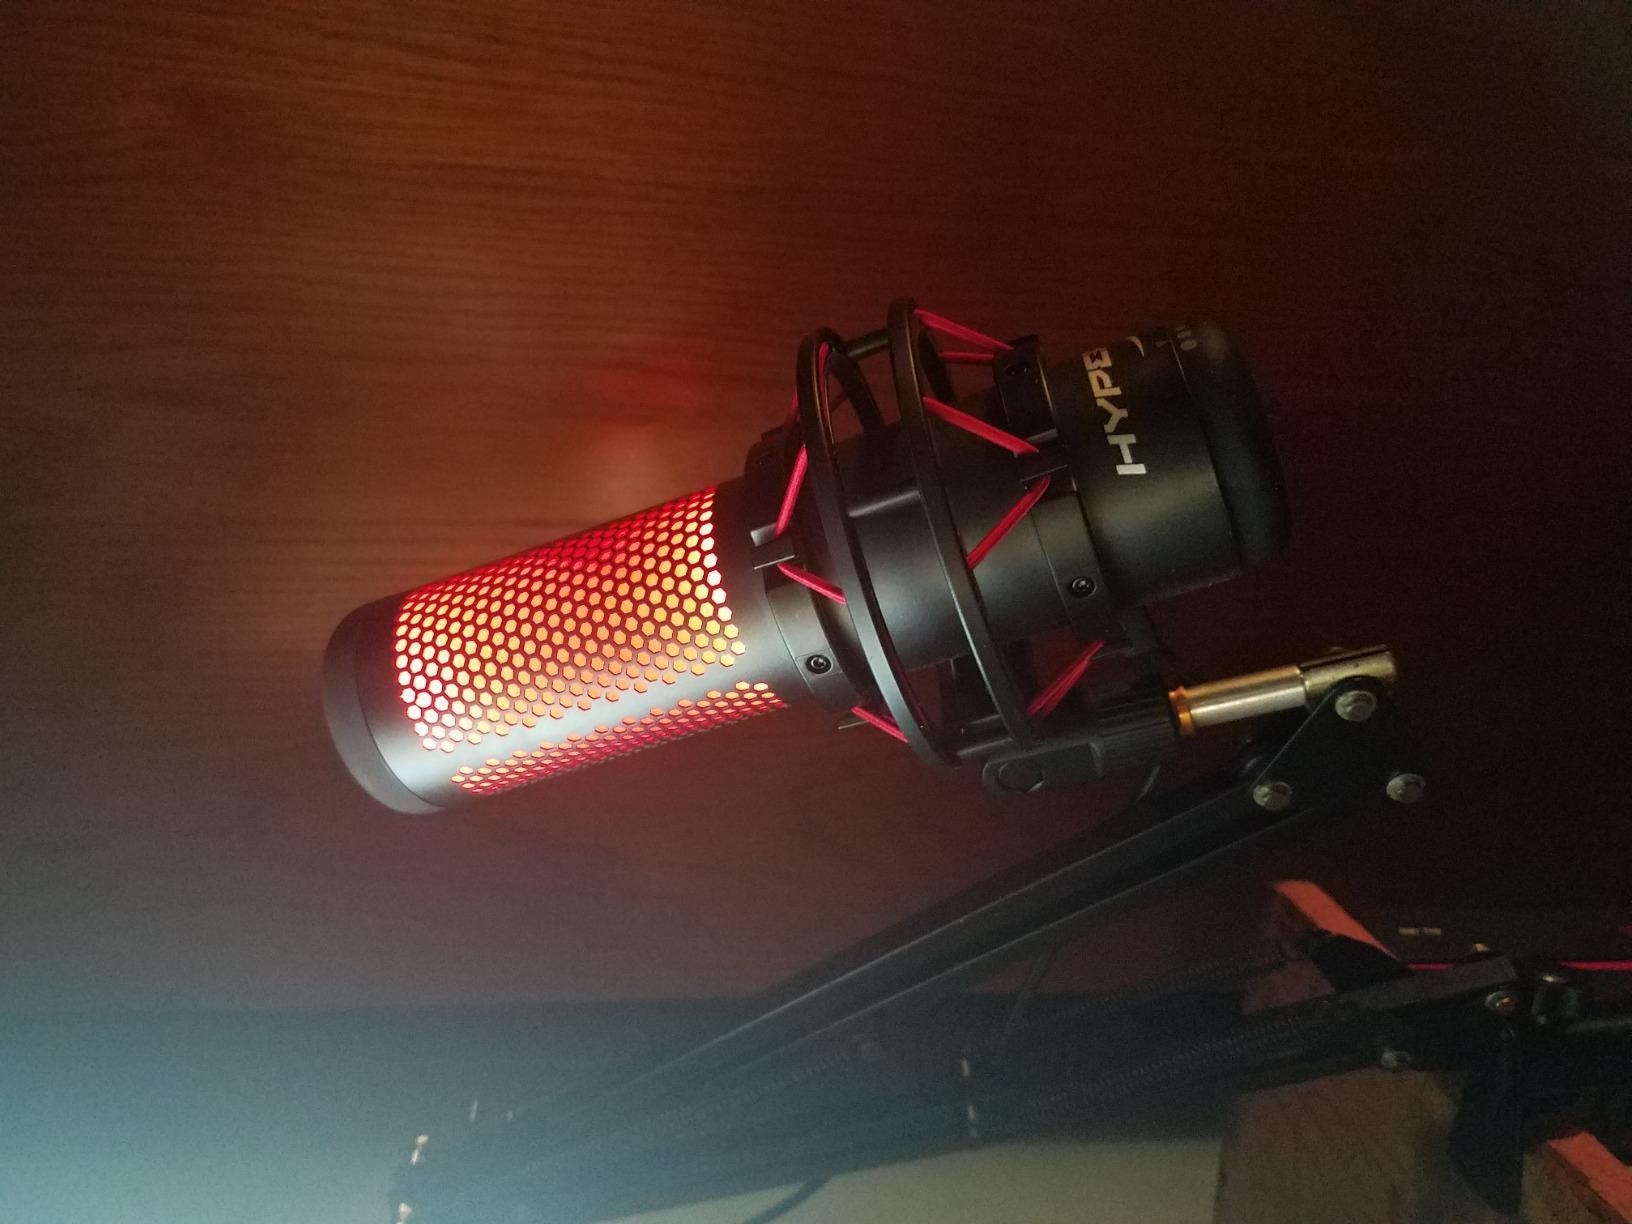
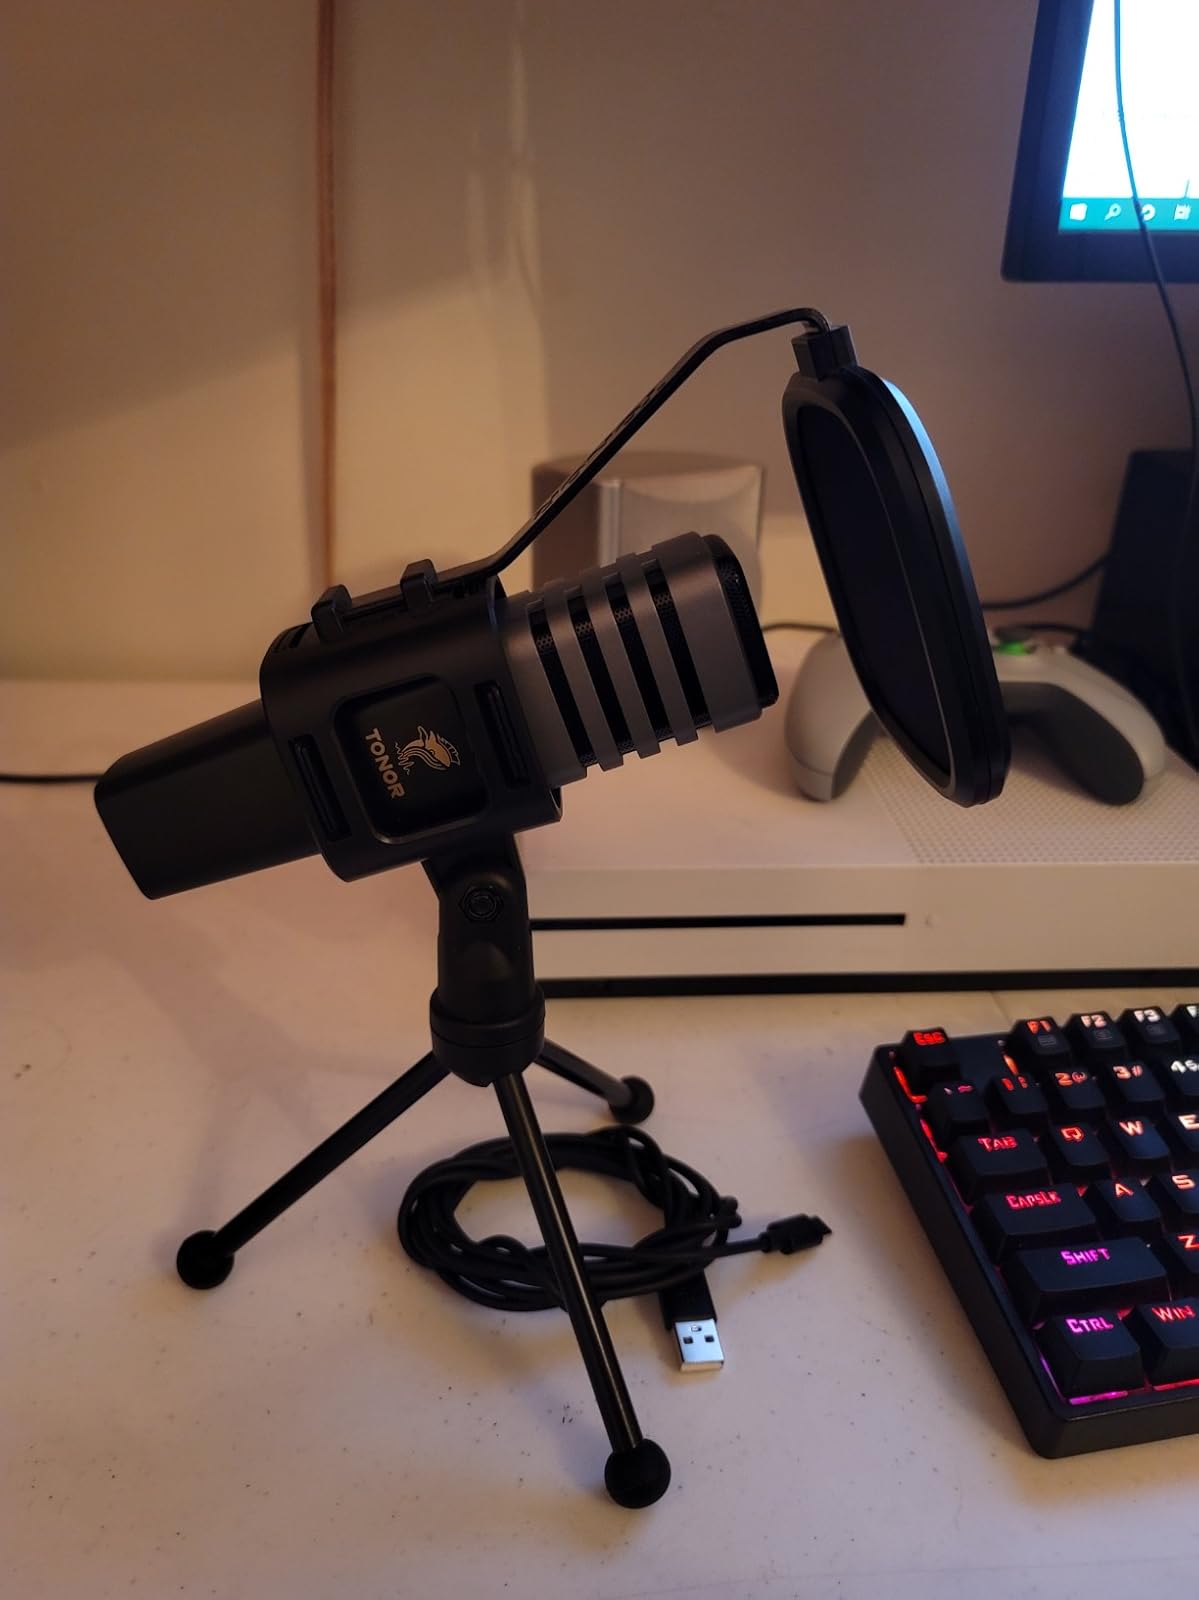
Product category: microphone
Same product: no